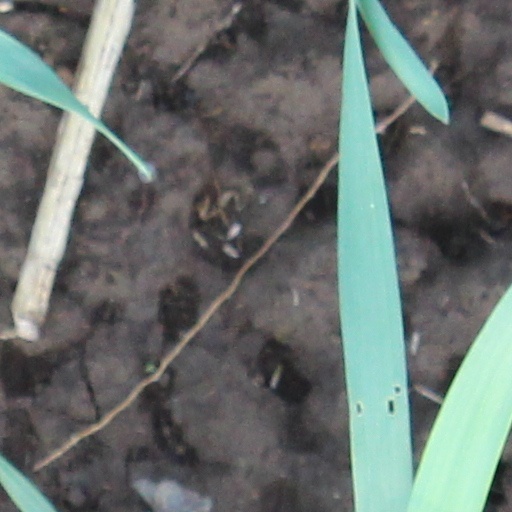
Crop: wheat